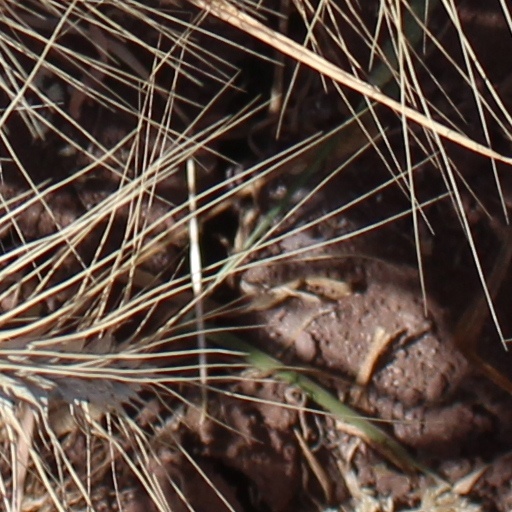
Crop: wheat